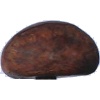
Label: chestnut